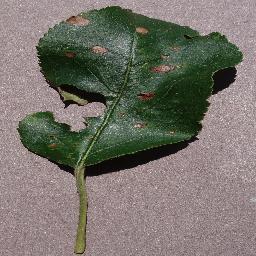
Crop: apple
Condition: black_rot